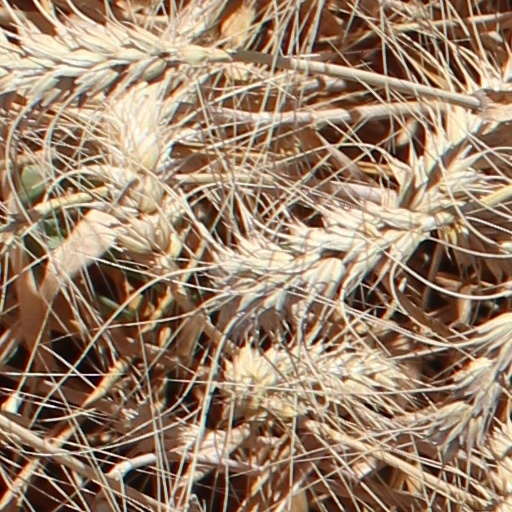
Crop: wheat